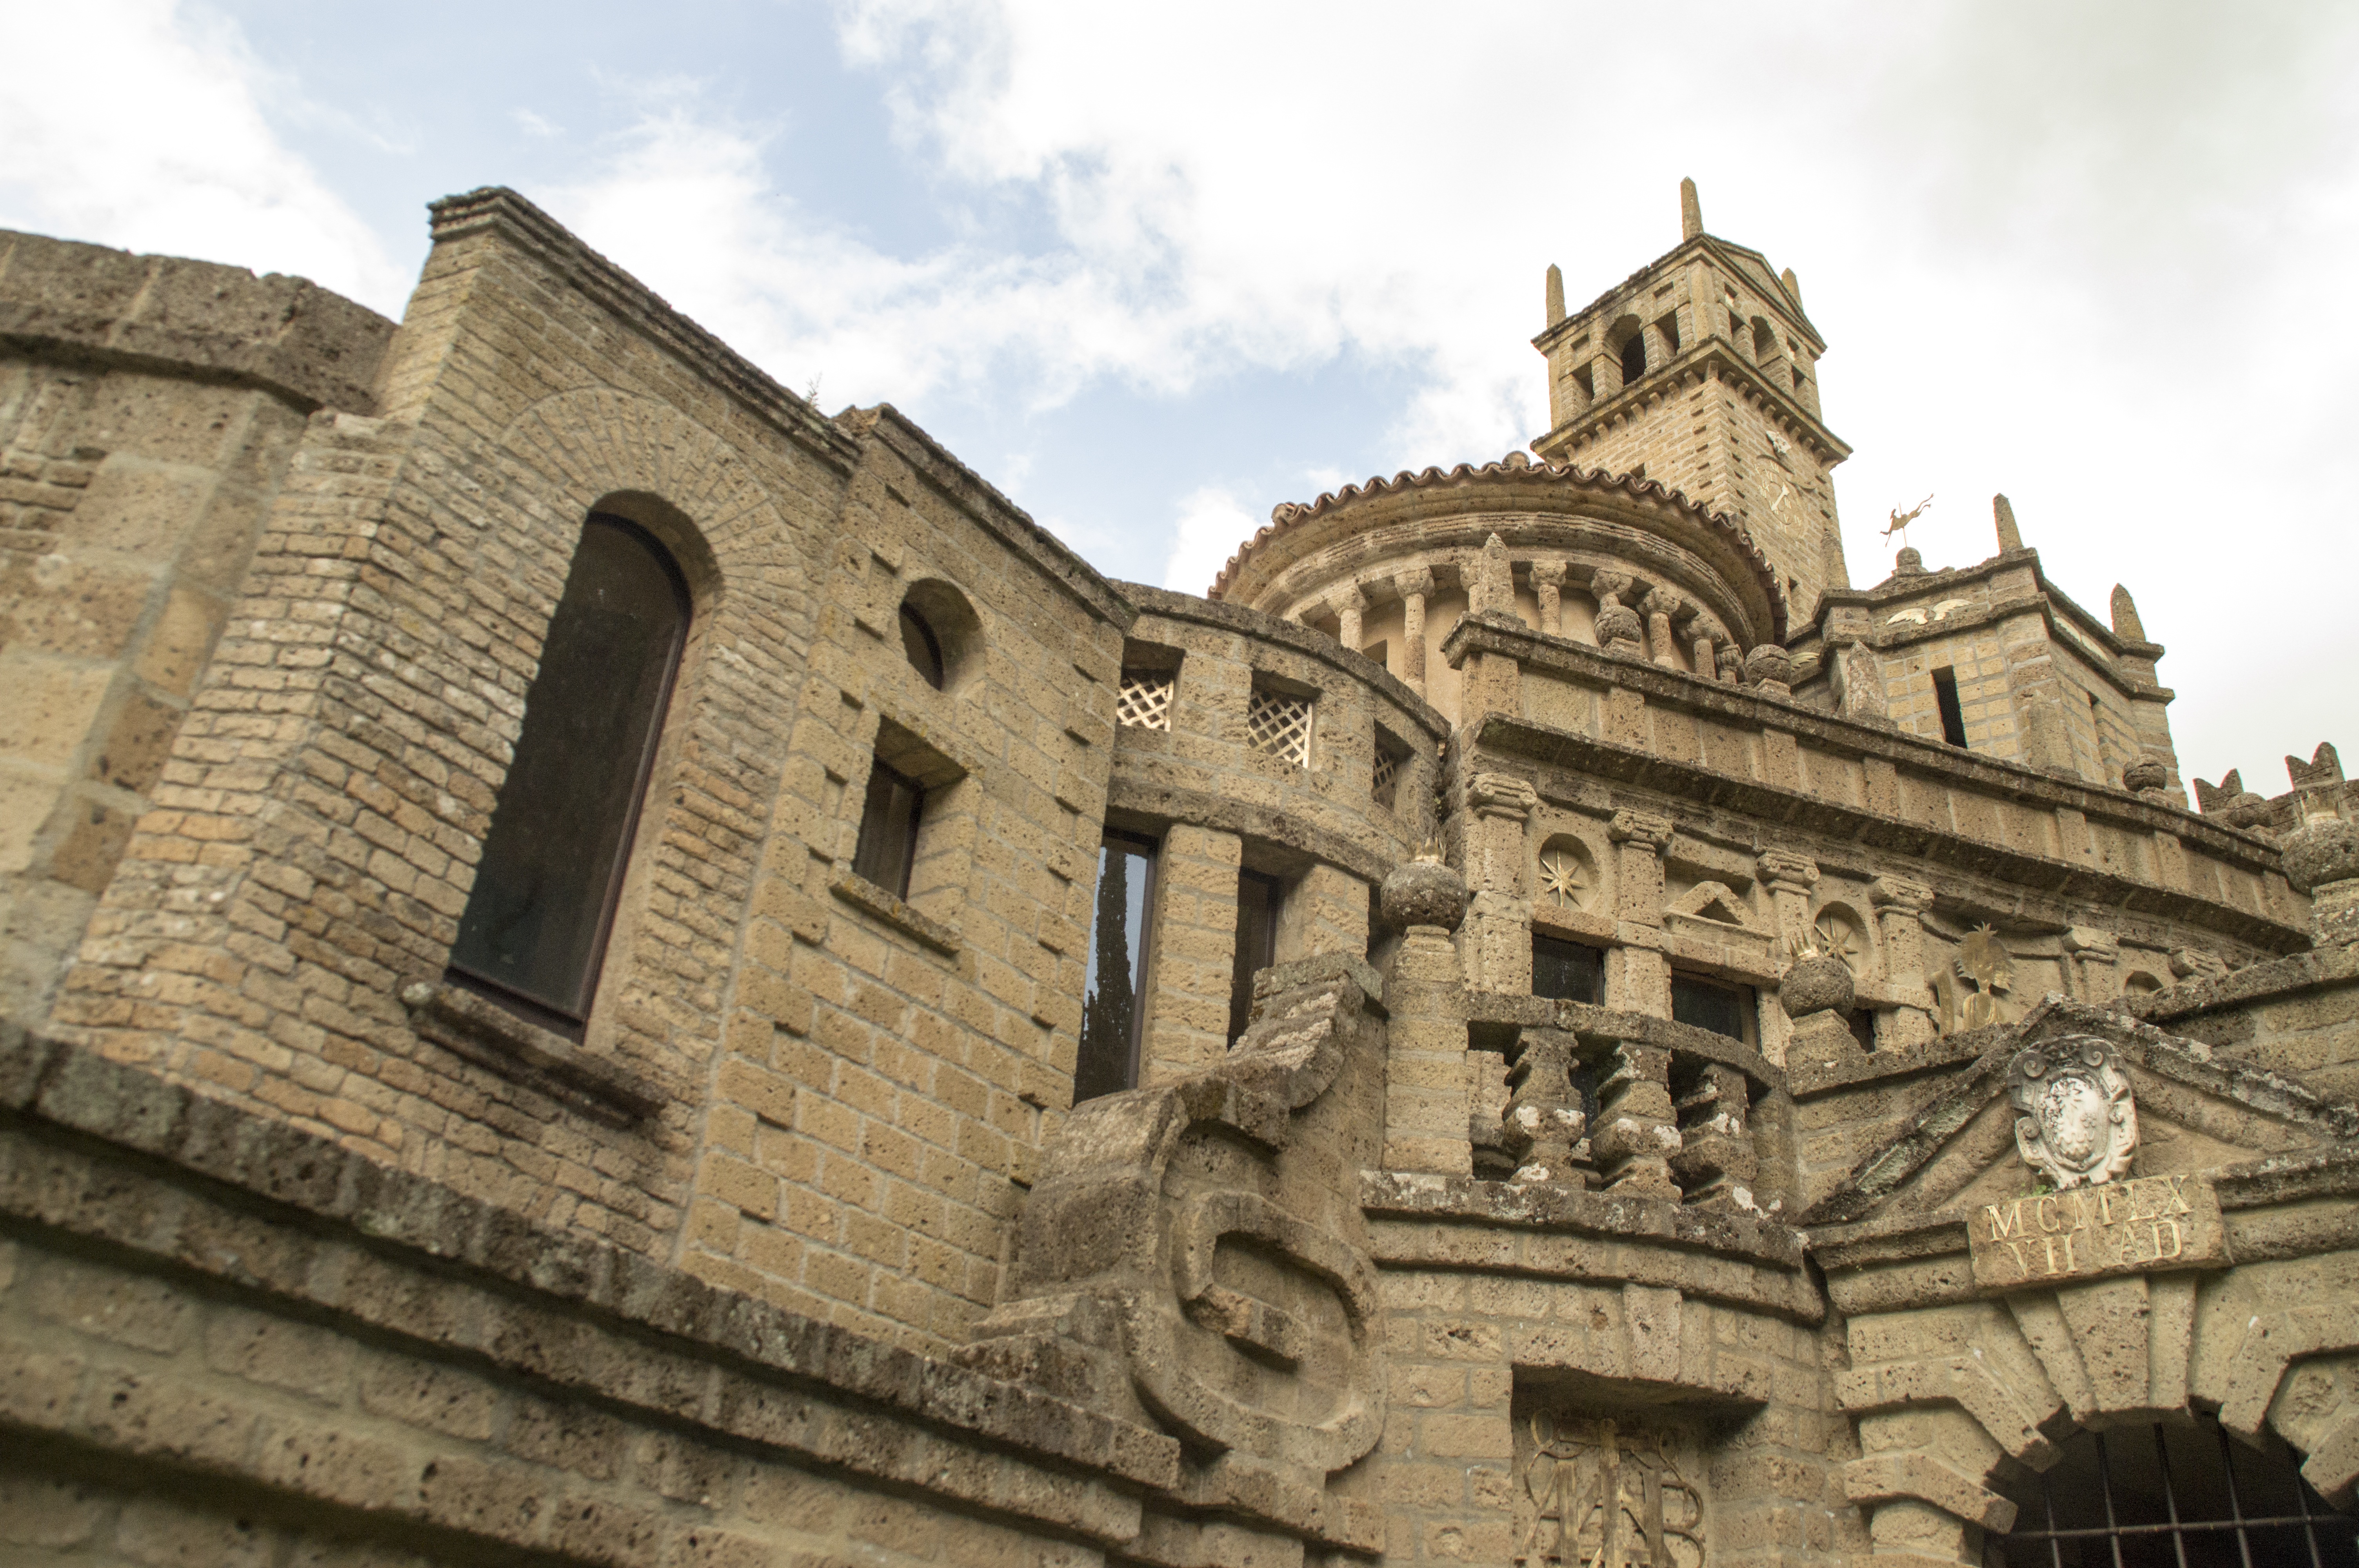
building, palace, facade, church, cathedral, place of worship, medieval architecture, monastery, synagogue, history, campanile, basilica, middle ages, rose window, historic site, ancient history, byzantine architecture